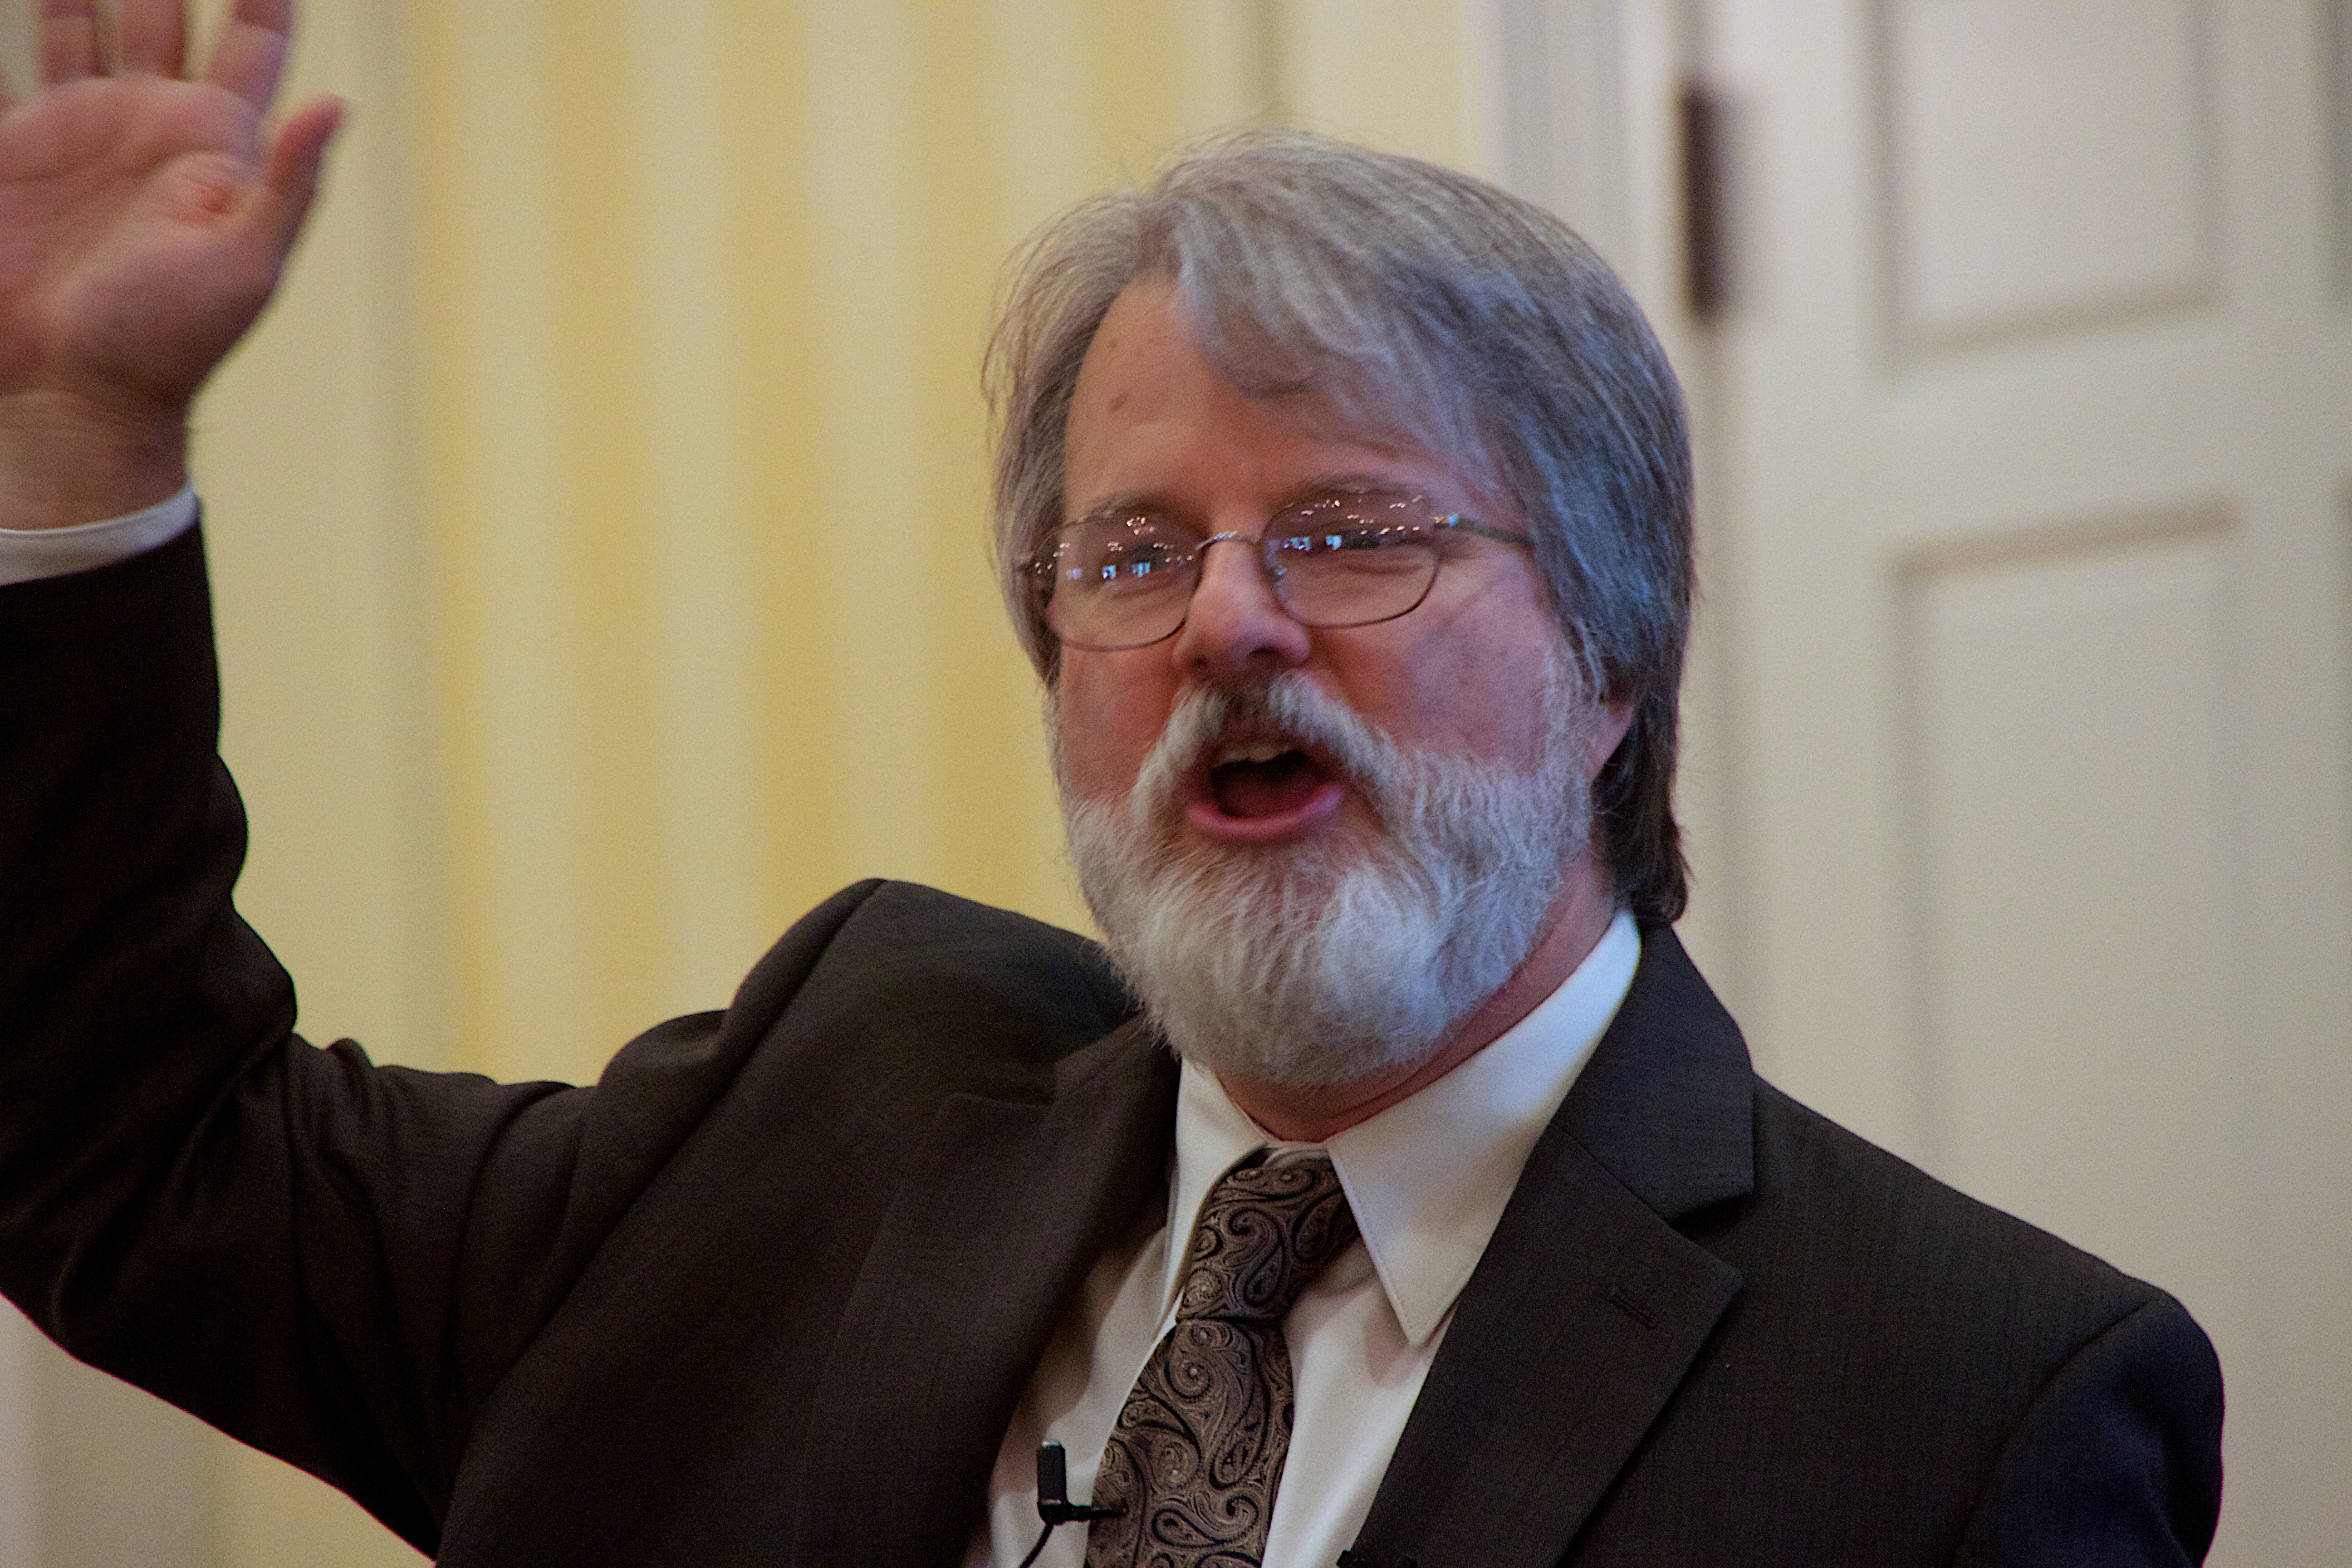
person, profession, conversation, speech, official